Punnainallur Kothandaramar Temple

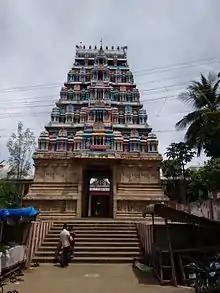
Entrance

The Punnainallur Kothandaramar Temple is a Hindu temple located at Punnainallur near Thanjavur in the state of Tamil Nadu, India.